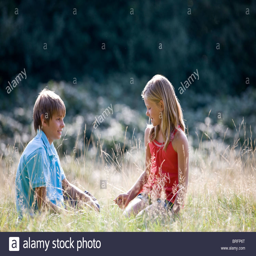
a young boy and girl sitting in long grass